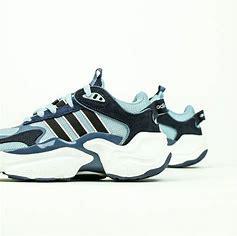
Brand: Adidas
Model: Magmur Runner